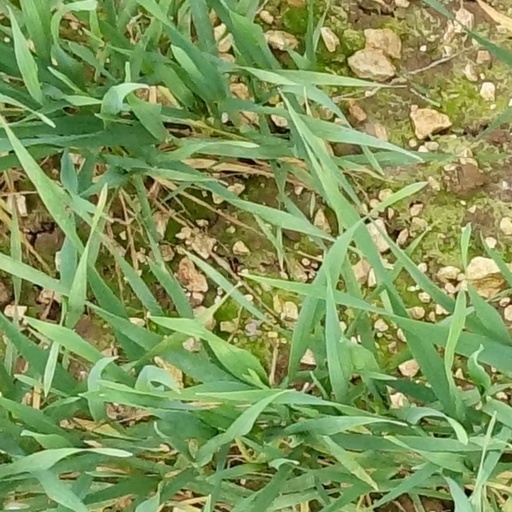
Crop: wheat